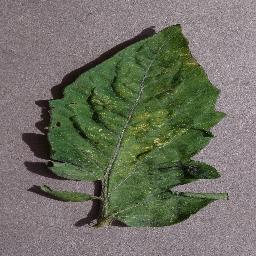
Label: Tomato___Spider_mites Two-spotted_spider_mite